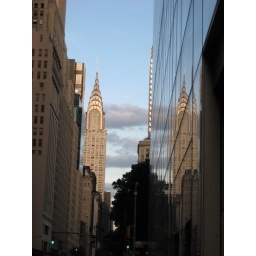
Chrysler Building reflection in glass tower architecture on 42nd Street 4410